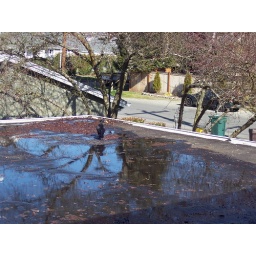
This bird has a mouth full! This window is in Greenwood, Seattle March 7th. 2008